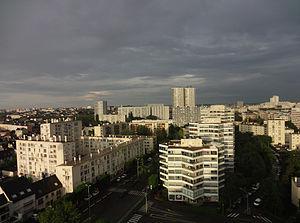
Quartier Bourg l'Evesque, Rennes.
Le quartier Bourg-l'Évesque - la Touche - Moulin du Comte, est un quartier de Rennes en France. Il est divisé en cinq sous-quartiers :
Cette liste mentionne les dix plus hauts bâtiments de l'unité urbaine de Rennes. Une grande majorité de ces édifices sont résidentiels et ont été construits durant l'expansion démographique des années 1960 et 1970.
La France compte un certain nombre de gratte-ciel, mais leur nombre et leur taille reste très faible par rapport à l'ensemble des gratte-ciel de grande hauteur à travers le monde. À ce titre, les immeubles de grande hauteur commencent à partir de 28 m, sauf pour les immeubles à usage d'habitation, pour lesquels le seuil est de 50 m.